Renewable energy in Lithuania

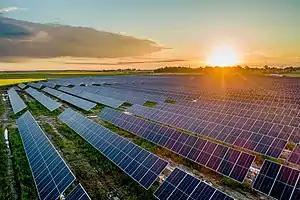
Solar park in Žeimiai, Lithuania

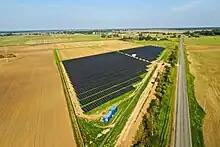
Solar park in Kuršėnai with 5MW capacity in 2021

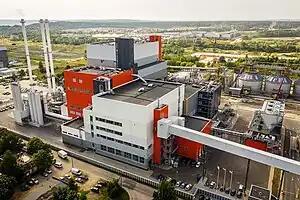
Vilnius Biofuel Power Plant

In 2023, renewable energy sources accounted for 76.4% of electricity generation in the country, up from 18.2% in 2010 and 1.4% in 1990.